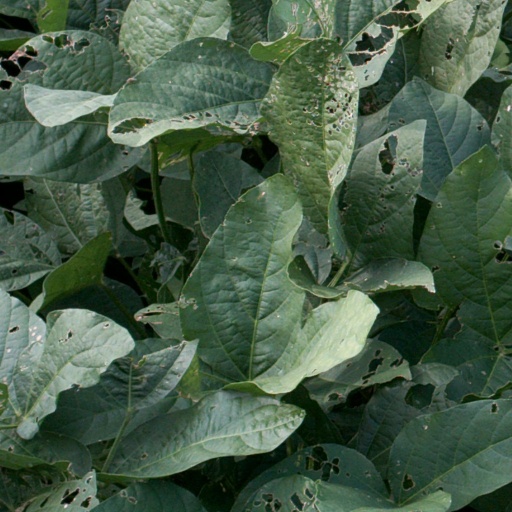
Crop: soybean